The Ford 50th Anniversary Show

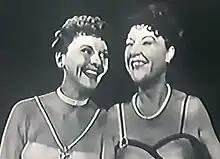
Duet by Mary Martin and Ethel Merman

The Ford 50th Anniversary Show, also known as The American Road, was a two-hour television special that was broadcast live on June 15, 1953, from 9 p.m. to 11 p.m. Ford Motor Company purchased two hours of prime time from both NBC and CBS for an entertainment extravaganza celebrating the company's 50th anniversary. The program was presented without commercial interruption.